Sapporo Junior Jazz School

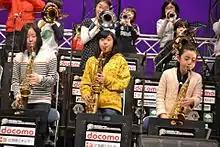
The SJF Junior Jazz Orchestra rehearsing for their annual Final Live Concert, February 2013

Sapporo Junior Jazz School is a jazz school for children in Sapporo, Hokkaido, Japan that was founded in 2000. The school has about 60 members between 6 and 16 years old.